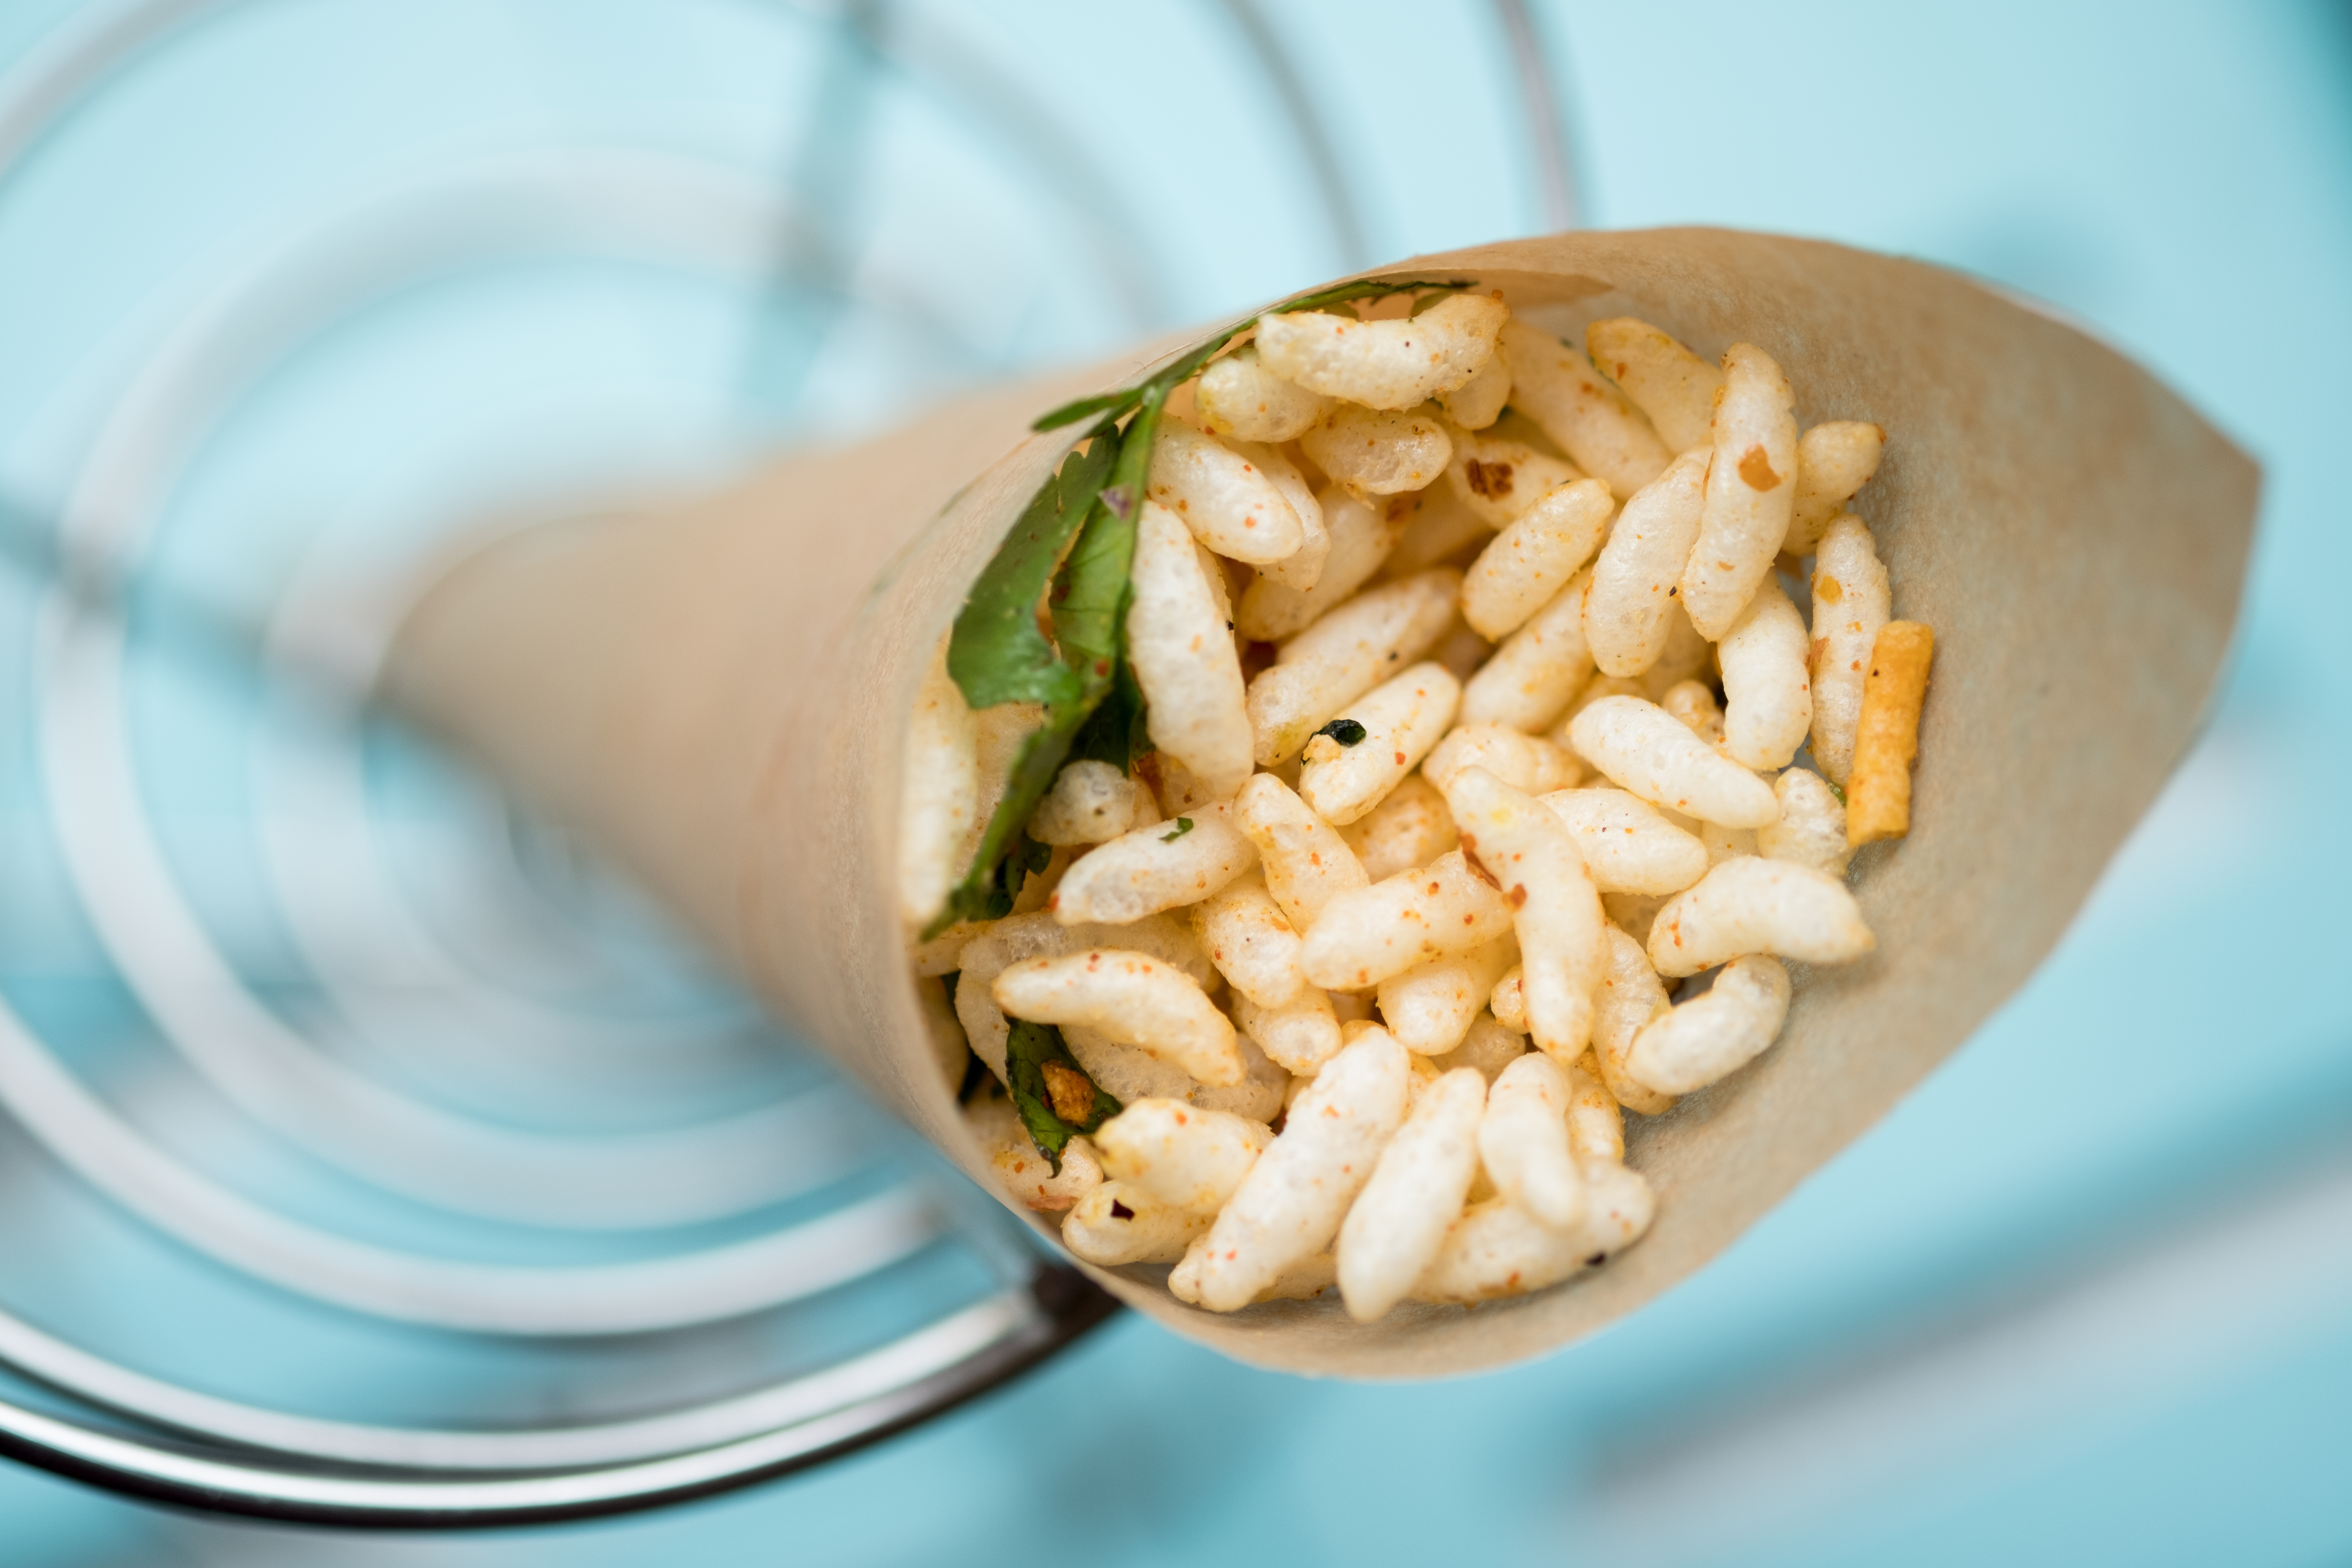
plant, dish, food, produce, vegetable, cuisine, vegetarian food, flowering plant, land plant